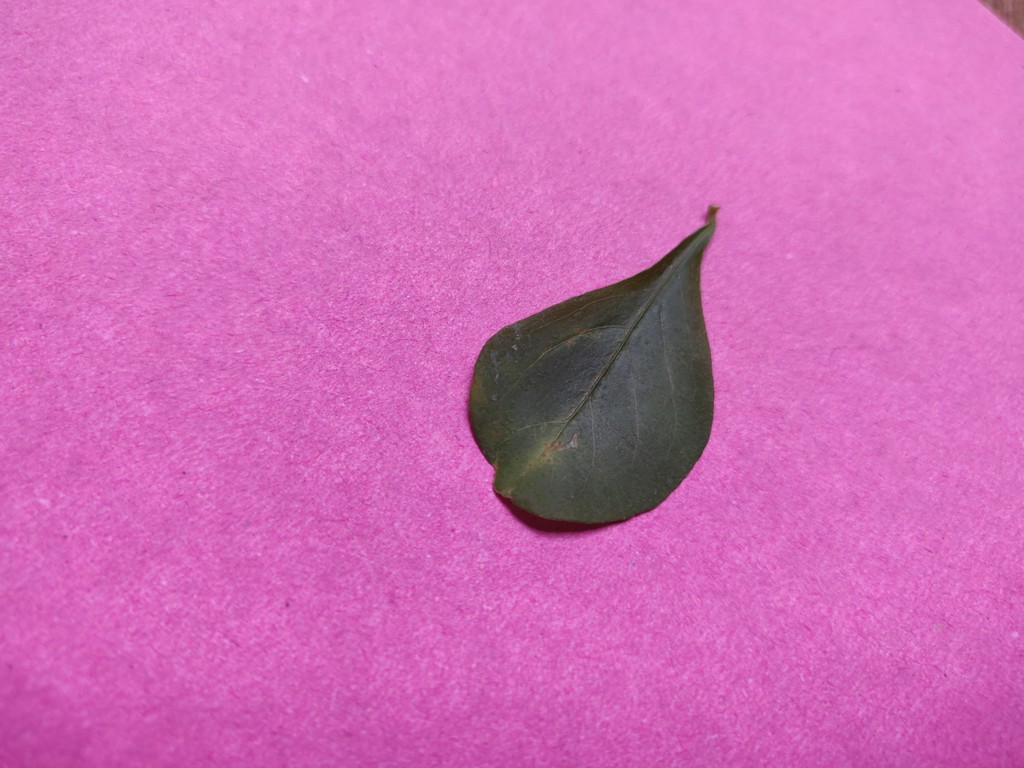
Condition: Unhealthy
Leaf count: single
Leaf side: front